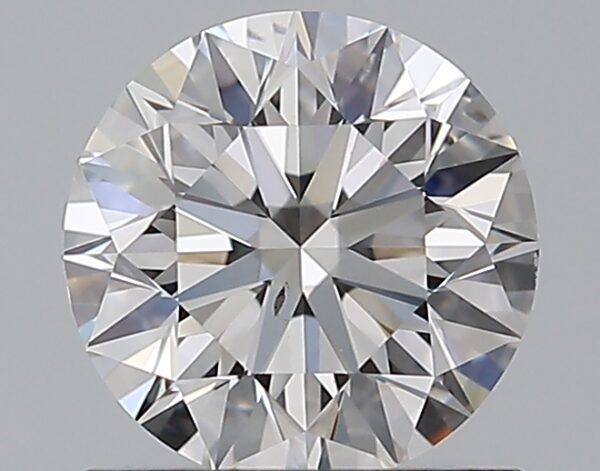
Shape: round
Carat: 1.01
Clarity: SI1
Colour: E
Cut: EX
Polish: EX
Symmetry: EX
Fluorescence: N
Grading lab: GIA
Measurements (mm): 6.35 x 6.38 x 4